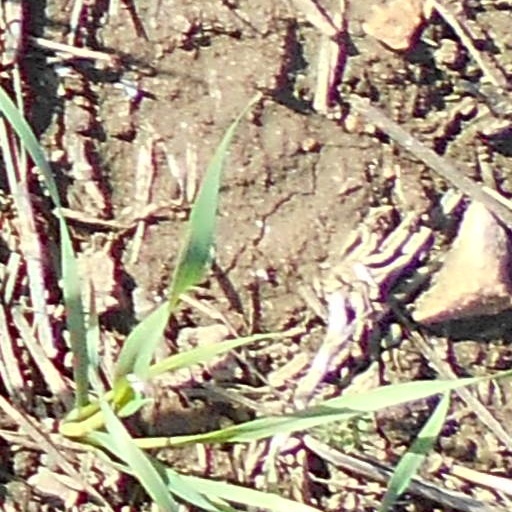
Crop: wheat